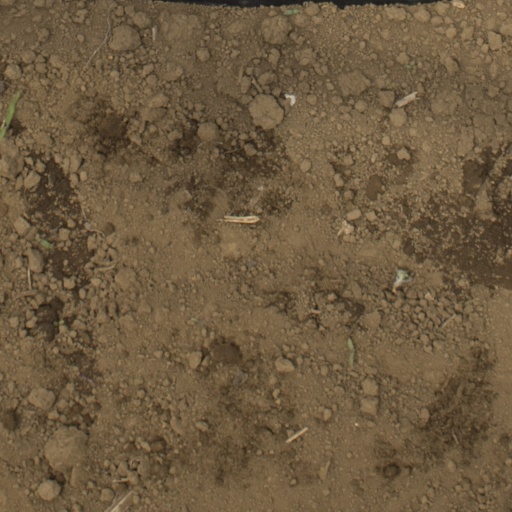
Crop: Jerusalem artichoke